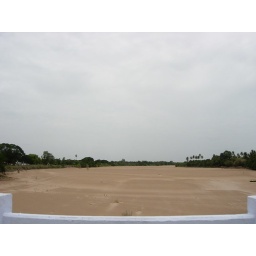
The dry bed of river cauvery- near Tanjore.